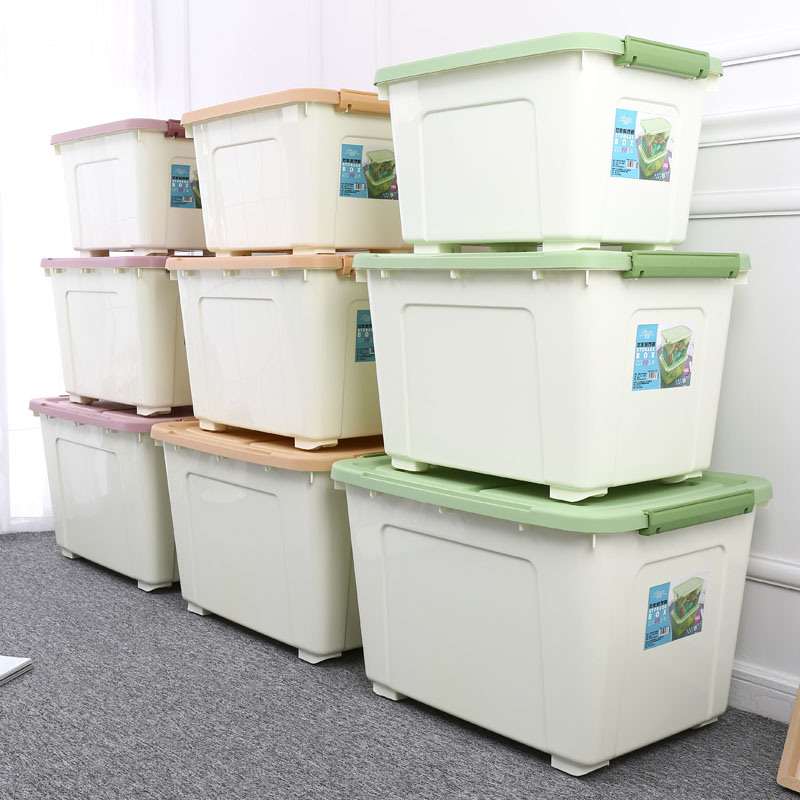
Label: plastic